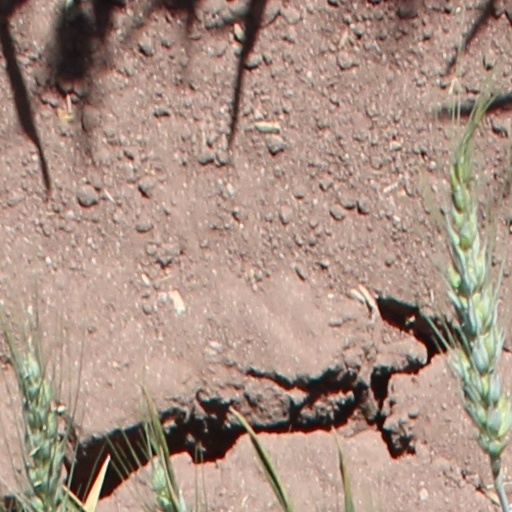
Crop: wheat